Mustafa Pasha Mosque (Rhodes)

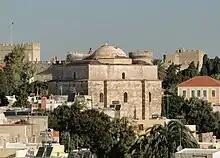
Mustafa Pasha Mosque in Rhodes

The Mustafa Pasha Mosque (from ) is a historical Ottoman-era mosque in the Aegean island of Rhodes, in southern Greece. It is located within the old walled town of Rhodes, and although no longer open for regular use and worship (which is the case for the vast majority of Ottoman mosques in Rhodes, with the exception of Ibrahim Pasha Mosque) it has been occasionally made available to the Muslim community, especially for weddings. It stands on a small square right next to the town's hamam.